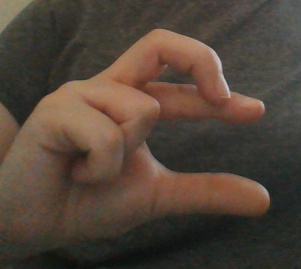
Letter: thal